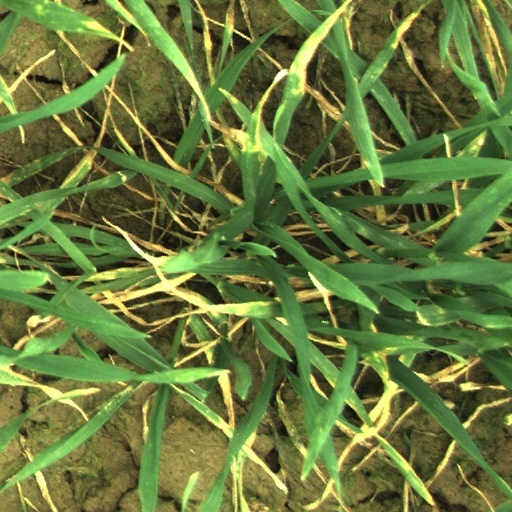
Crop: wheat